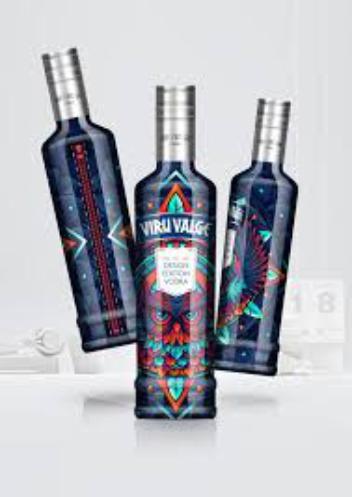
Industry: Food